INS Sarvekshak (J22)

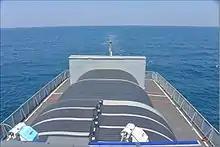
Flexible solar panels on board the ship

In 2017, "Sarvekshak" became the 1st ship of Indian Navy ever to deploy solar power. The installation cost was around Rs. 19 lakh and the generation cost is Rs. 12 per kv per hour. The estimated savings for a lifespan of about 15 years is around Rs. 1 crore. The current diesel generator consumes a litre of diesel to produce five units of electricity. Captain Rajesh Bargoti, the commanding officer of the ship, said, "It took about six months to put the entire system in place. We are now using solar energy for lights and a couple of air conditioners." The estimated profit generated in a ship service life of 25 years is Rs 2.7 crore in this small project alone. "Even if the system is used for 25 days in one year, the system can repay its cost in less than 10 years while protecting the nature," the Navy said.